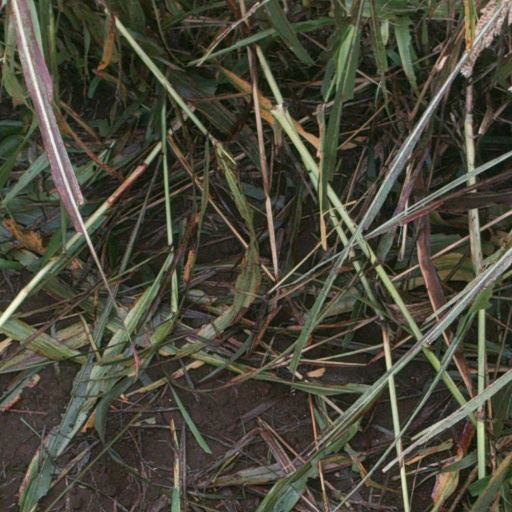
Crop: sorghum